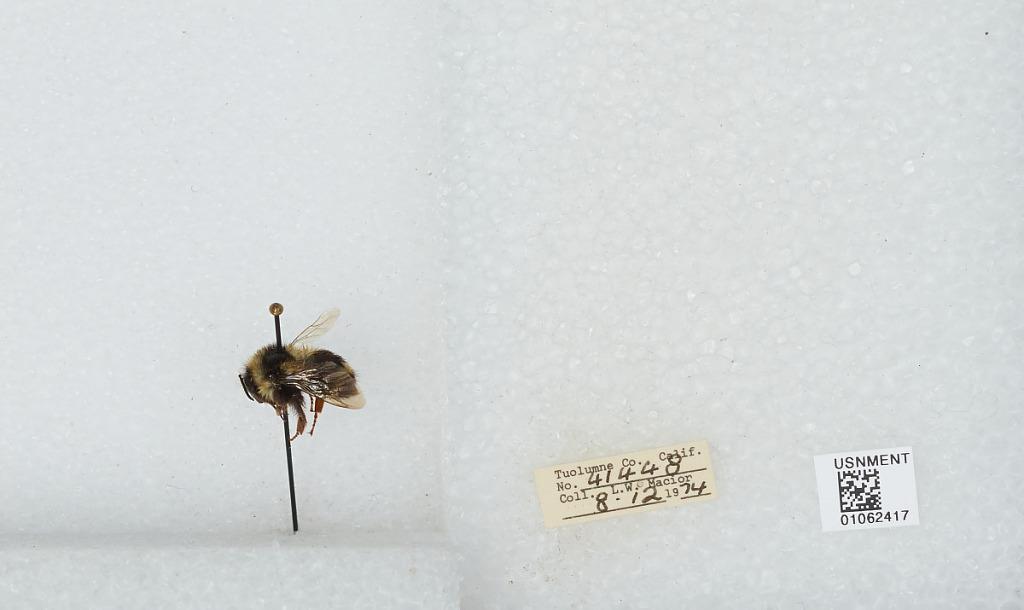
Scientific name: Bombus bifarius nearcticus
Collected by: L. Macior
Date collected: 1974-8-12
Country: United States
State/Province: California
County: Tuolumne
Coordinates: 38.02, -119.93